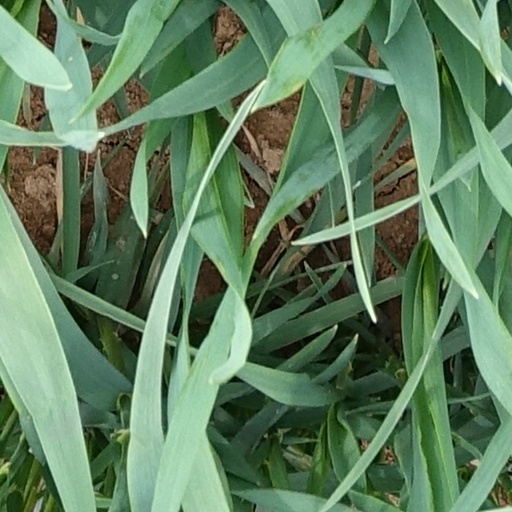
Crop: wheat